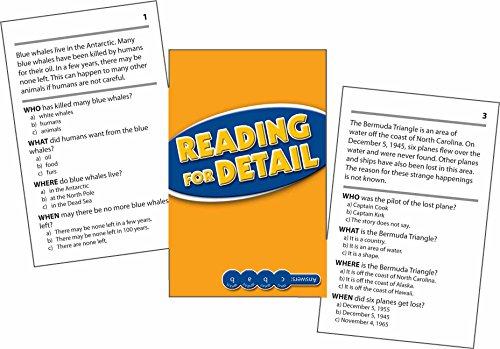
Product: Edupress Reading Comprehension Practice Cards, Reading for Detail, Blue Level (EP63062)
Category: Toys & Games | Learning & Education
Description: Includes a teacher tip card.
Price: $10.99
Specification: ProductDimensions:3.8x0.8x6.5inches|ItemWeight:6.1ounces|ShippingWeight:6.4ounces(Viewshippingratesandpolicies)|ASIN:B0016431F0|Itemmodelnumber:EP63062|Manufacturerrecommendedage:3yearsandup